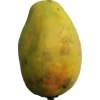
Label: papaya